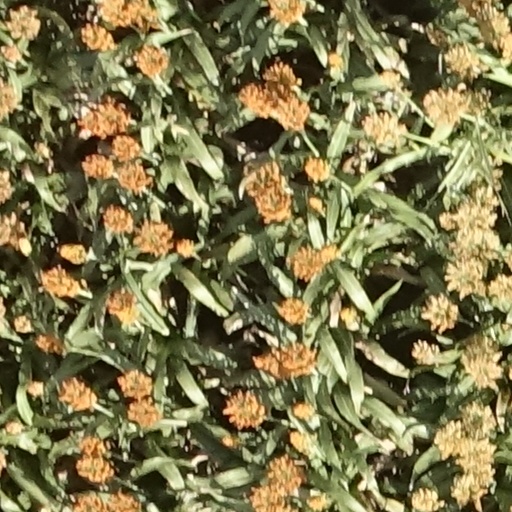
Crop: sorghum